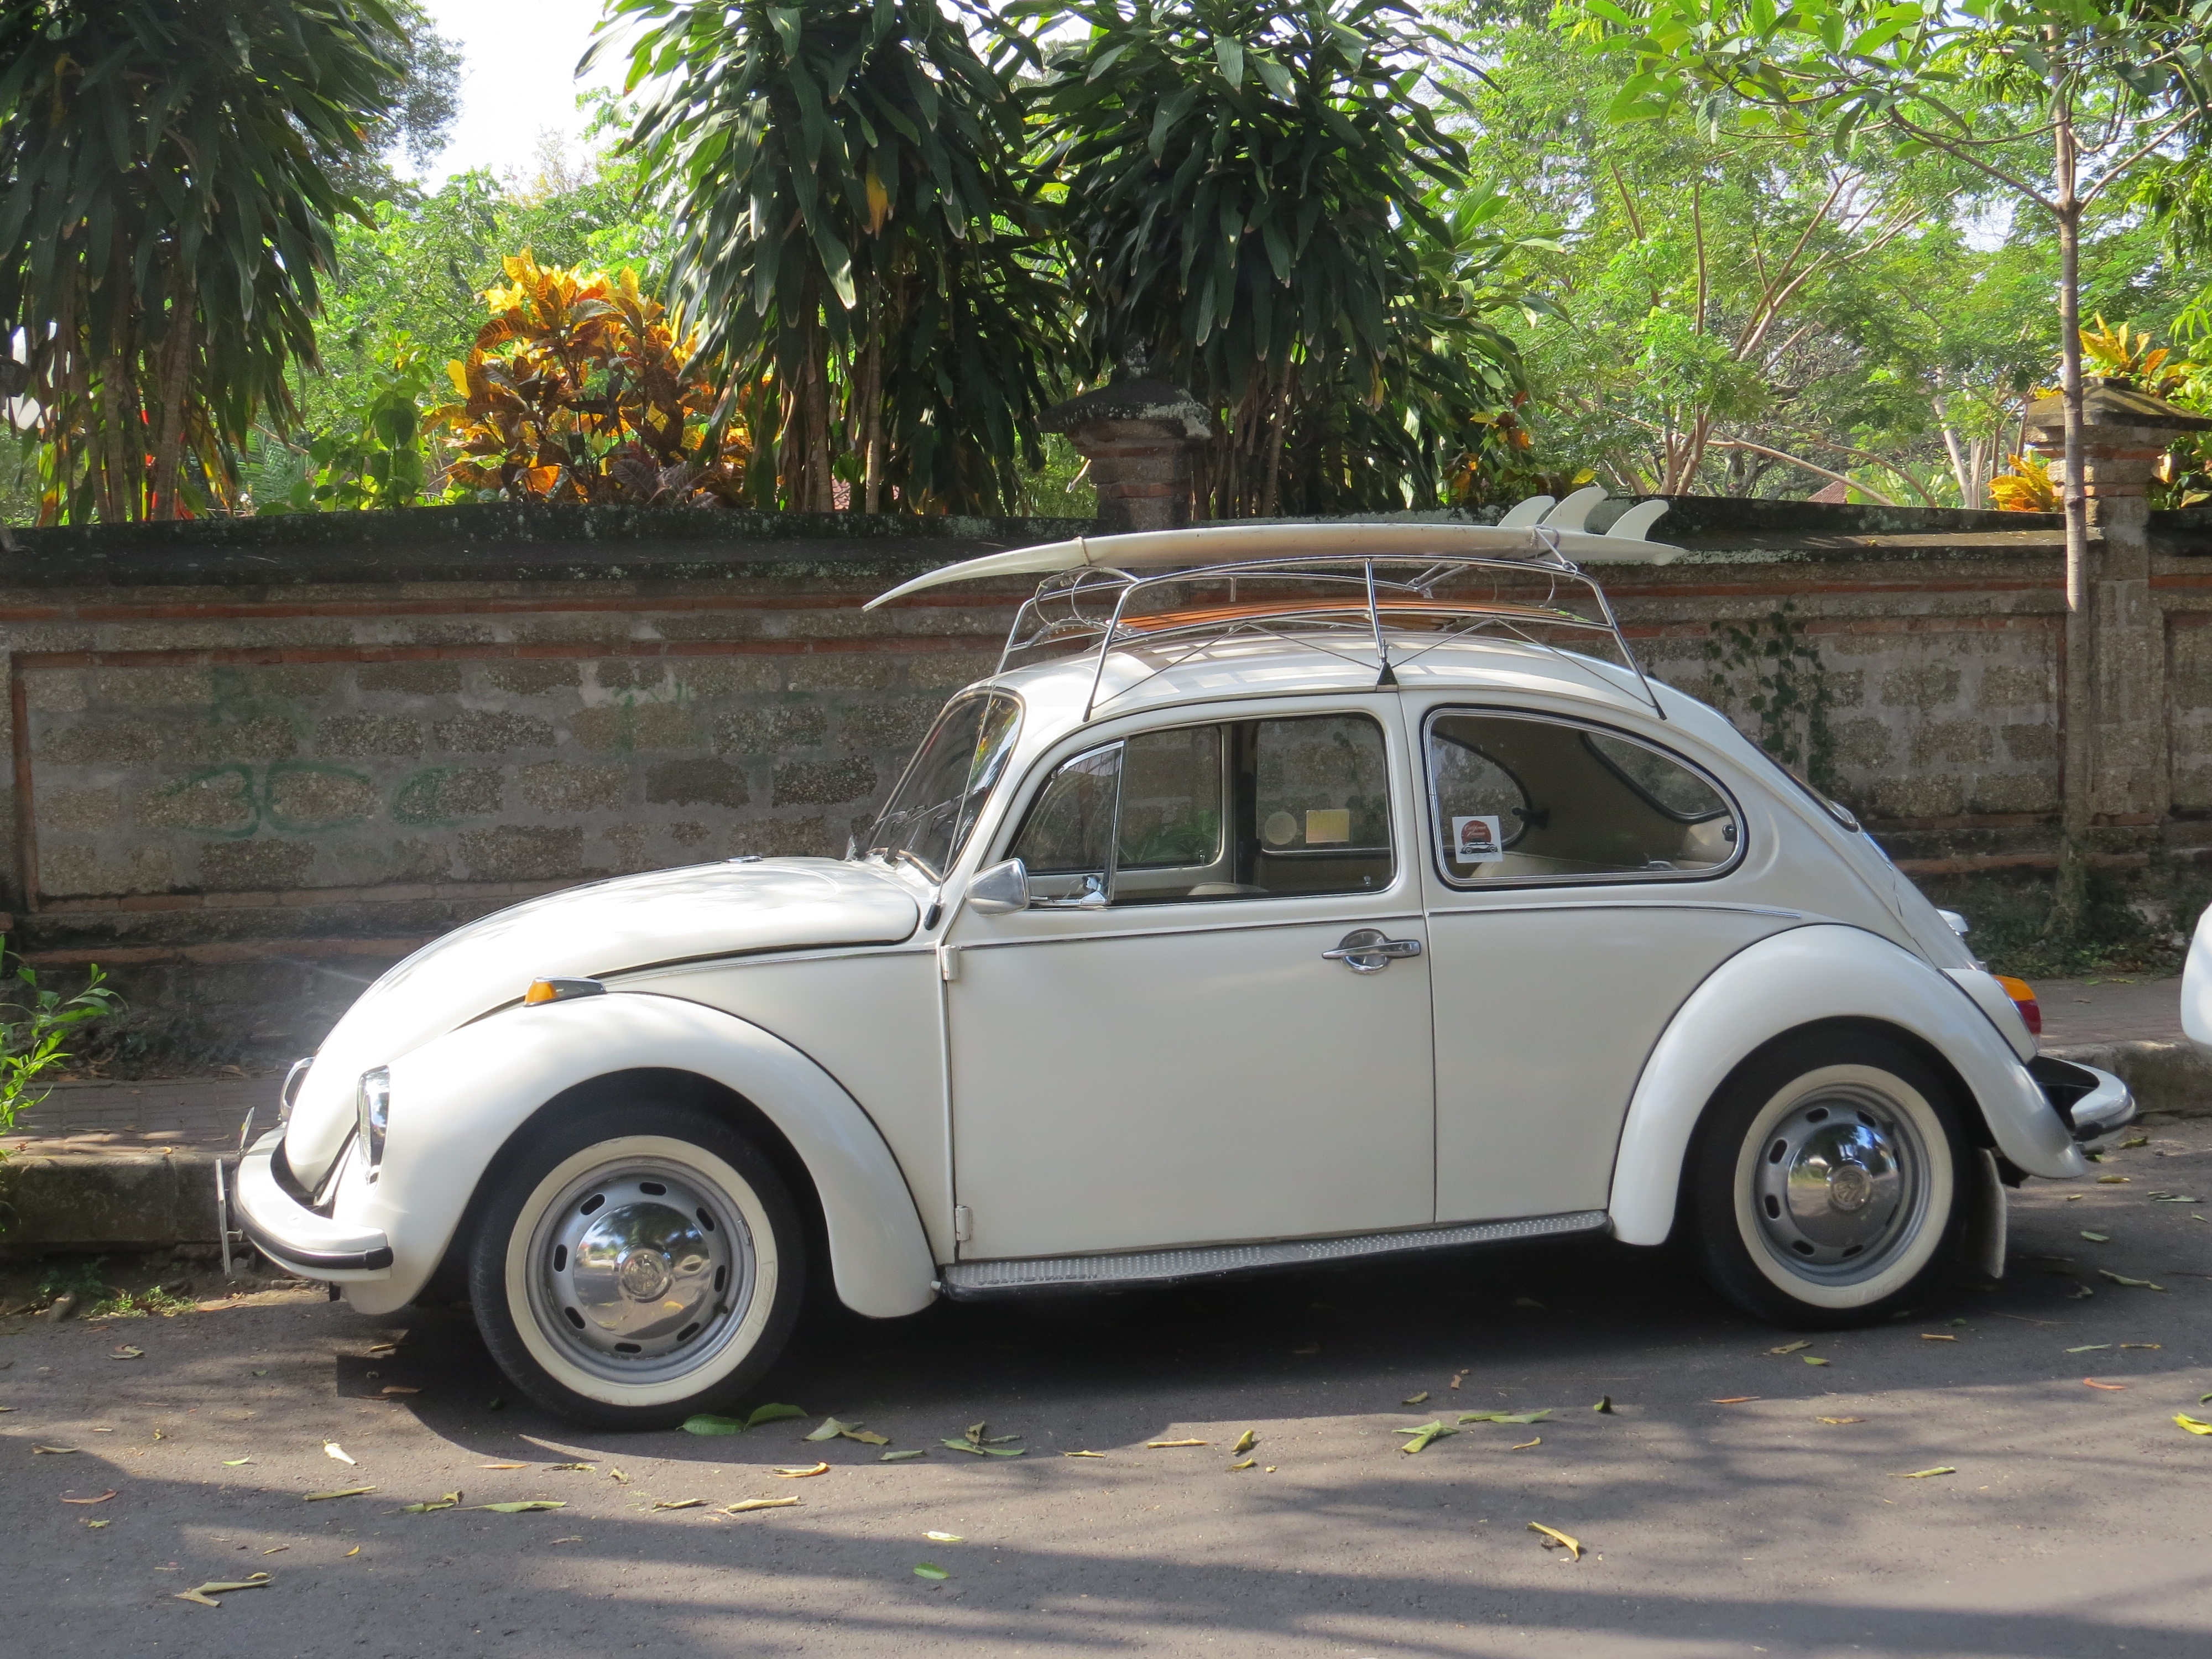
car, wheel, automobile, volkswagen, vehicle, surfboard, classic, beetle, city car, land vehicle, volkswagen beetle, automobile make, automotive exterior, compact car, subcompact car